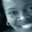
Label: woman